Gran Canaria giant lizard

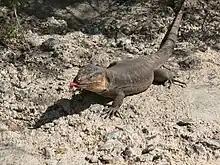
Gran Canaria giant lizard

The Gran Canaria giant lizard (Gallotia stehlini) is a species of lizard in the family Lacertidae. The species is found in the Canary Islands.